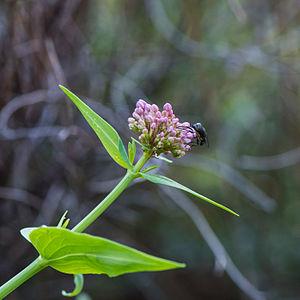
Stomorhina lunata (famille
Le Centranthe rouge, appelé aussi Lilas d'Espagne ou Valériane rouge, est une plante herbacée vivace de la famille des Valérianacées.